Tomb of Marquis Yi of Zeng

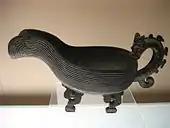
A relatively plain "yi" ewer, probably for hand-washing during ritual offerings

Along with the Late Shang dynasty tomb of Fu Hao, the tomb represents one of the largest sets of ritual bronze vessels to be properly recorded at the site. Most of the large number of ritual bronzes extant are individual pieces, or pairs, with no archaeological context recorded, but it is becoming clear that most pieces would have originally come from large groups deposited in an elite tomb.